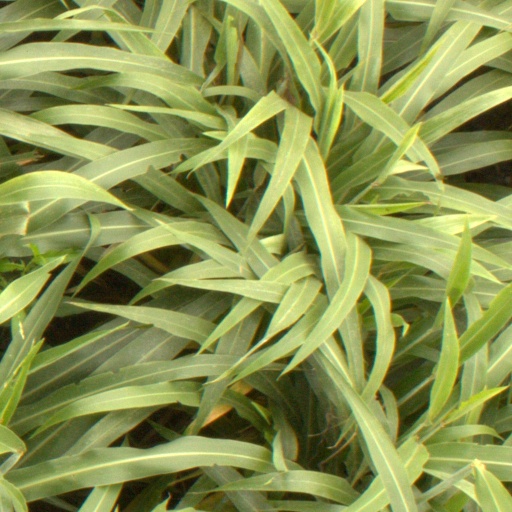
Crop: sorghum